IPhone 14

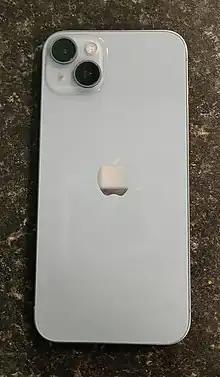
Back of a Blue iPhone 14 Plus

The iPhone 14 and iPhone 14 Plus have an identical design to the iPhone 13, although the US models do not have a physical SIM tray.